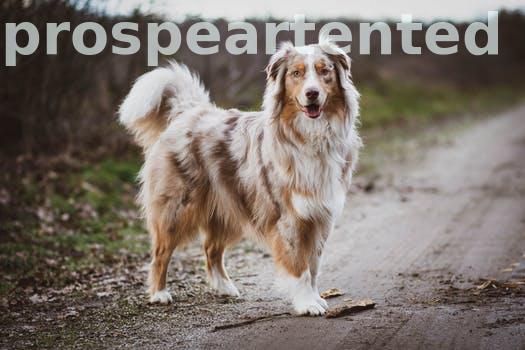
Label: Watermark